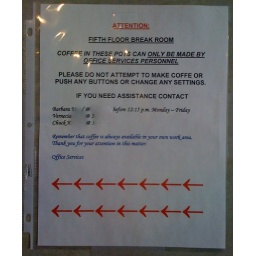
Some signs posted around the office